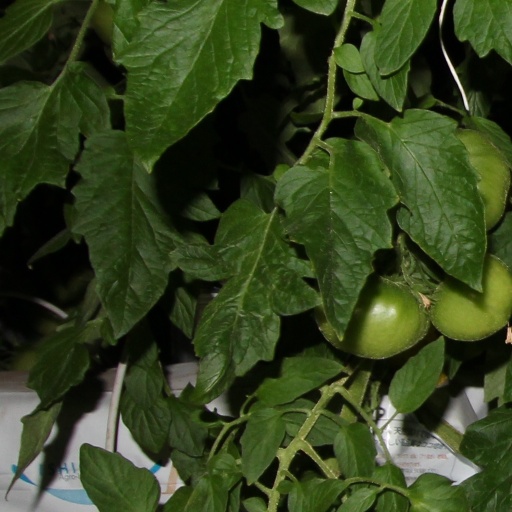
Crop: tomato